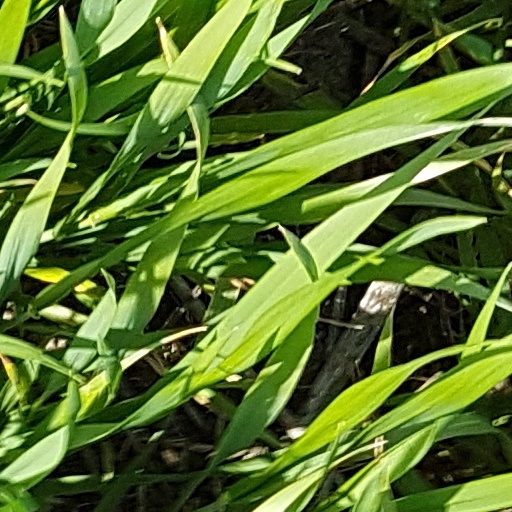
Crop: wheat